Lista (Madrid Metro)

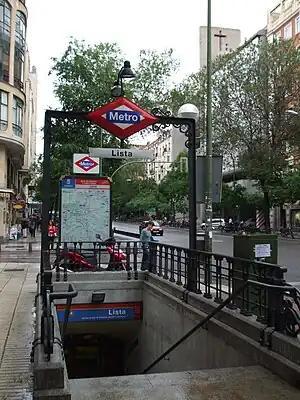

Lista is a station on Line 4 of the Madrid Metro. It is located in fare Zone A. It got its name from the street above, that was called Calle de Lista, which was formerly named for the poet and educationalist Alberto Lista (1775–1848); in 1955 the street was renamed for the philosopher José Ortega y Gasset but the station kept its old name.